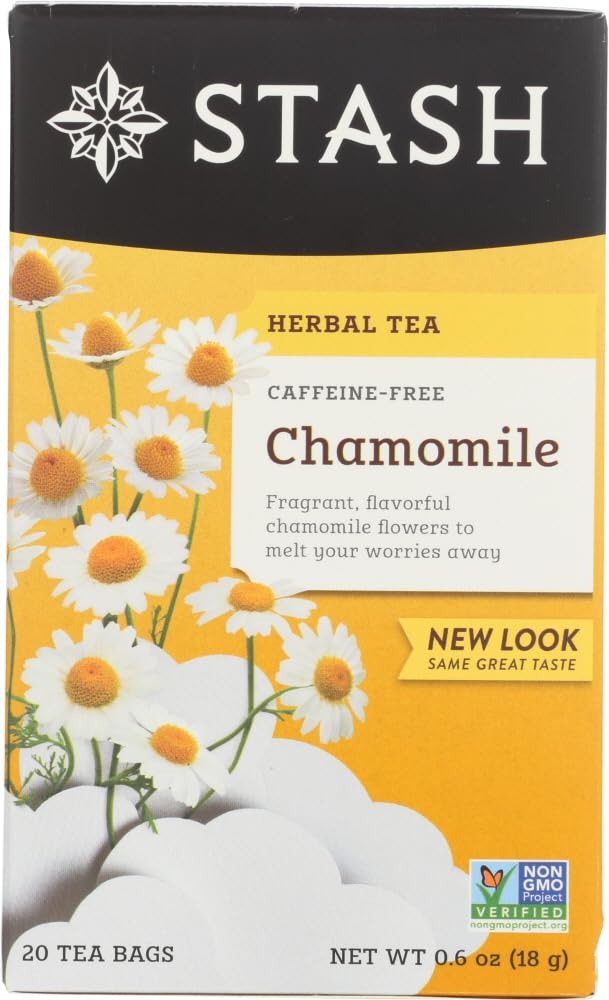
Item Name: Stash Tea Chamomile Tea - 20 ct by Stash Tea
Value: 20.0
Unit: Count

Price: 9.81